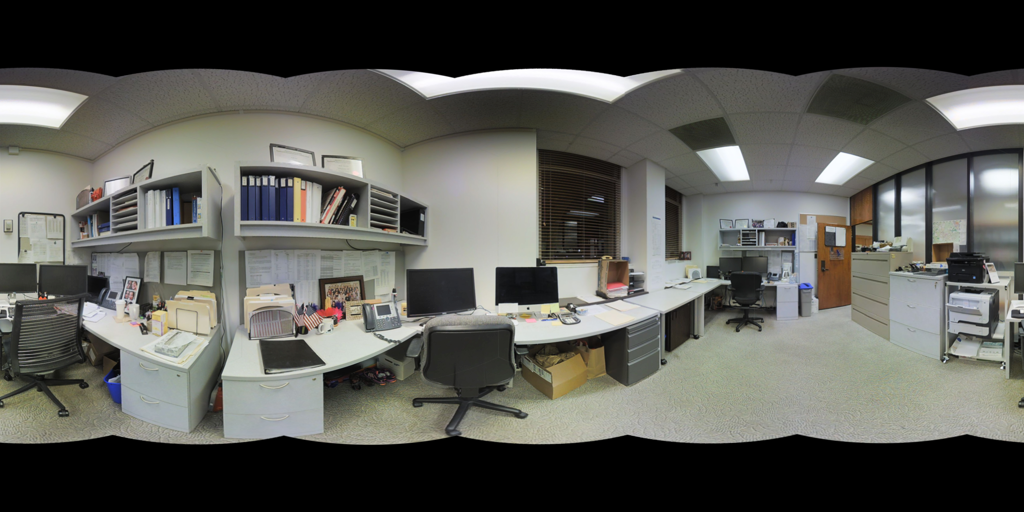
Referred object: the small trash can next to the office door

Referred object: the framed photograph